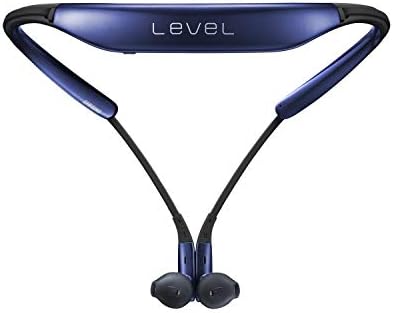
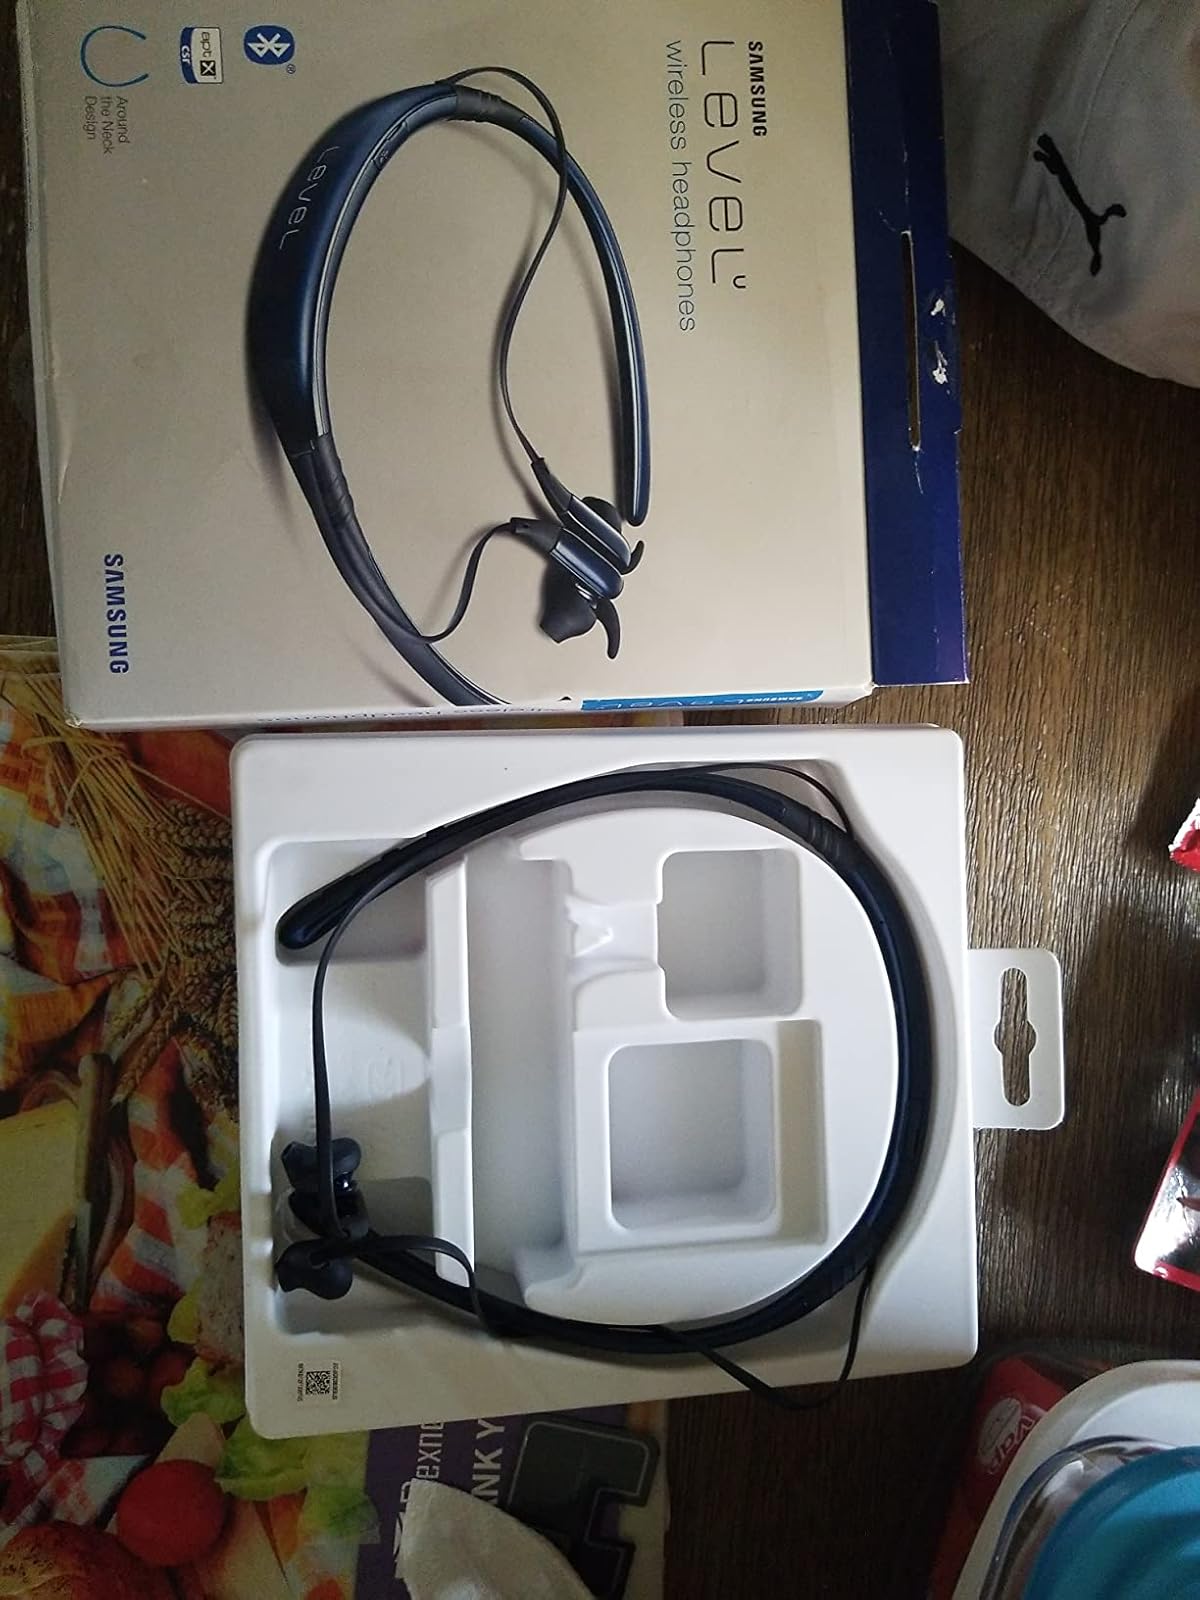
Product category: headphones
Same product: yes